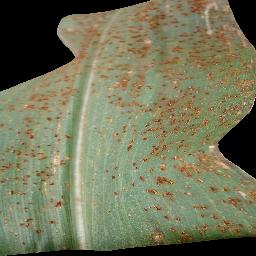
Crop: corn
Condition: (maize)_common_rust